Les Gandar

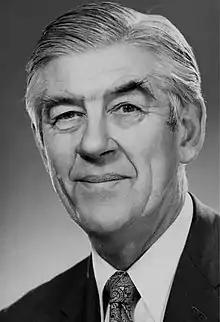
Les Gandar

Leslie Walter Gandar (26 January 1919 – 16 December 1994) was a New Zealand politician of the National Party.